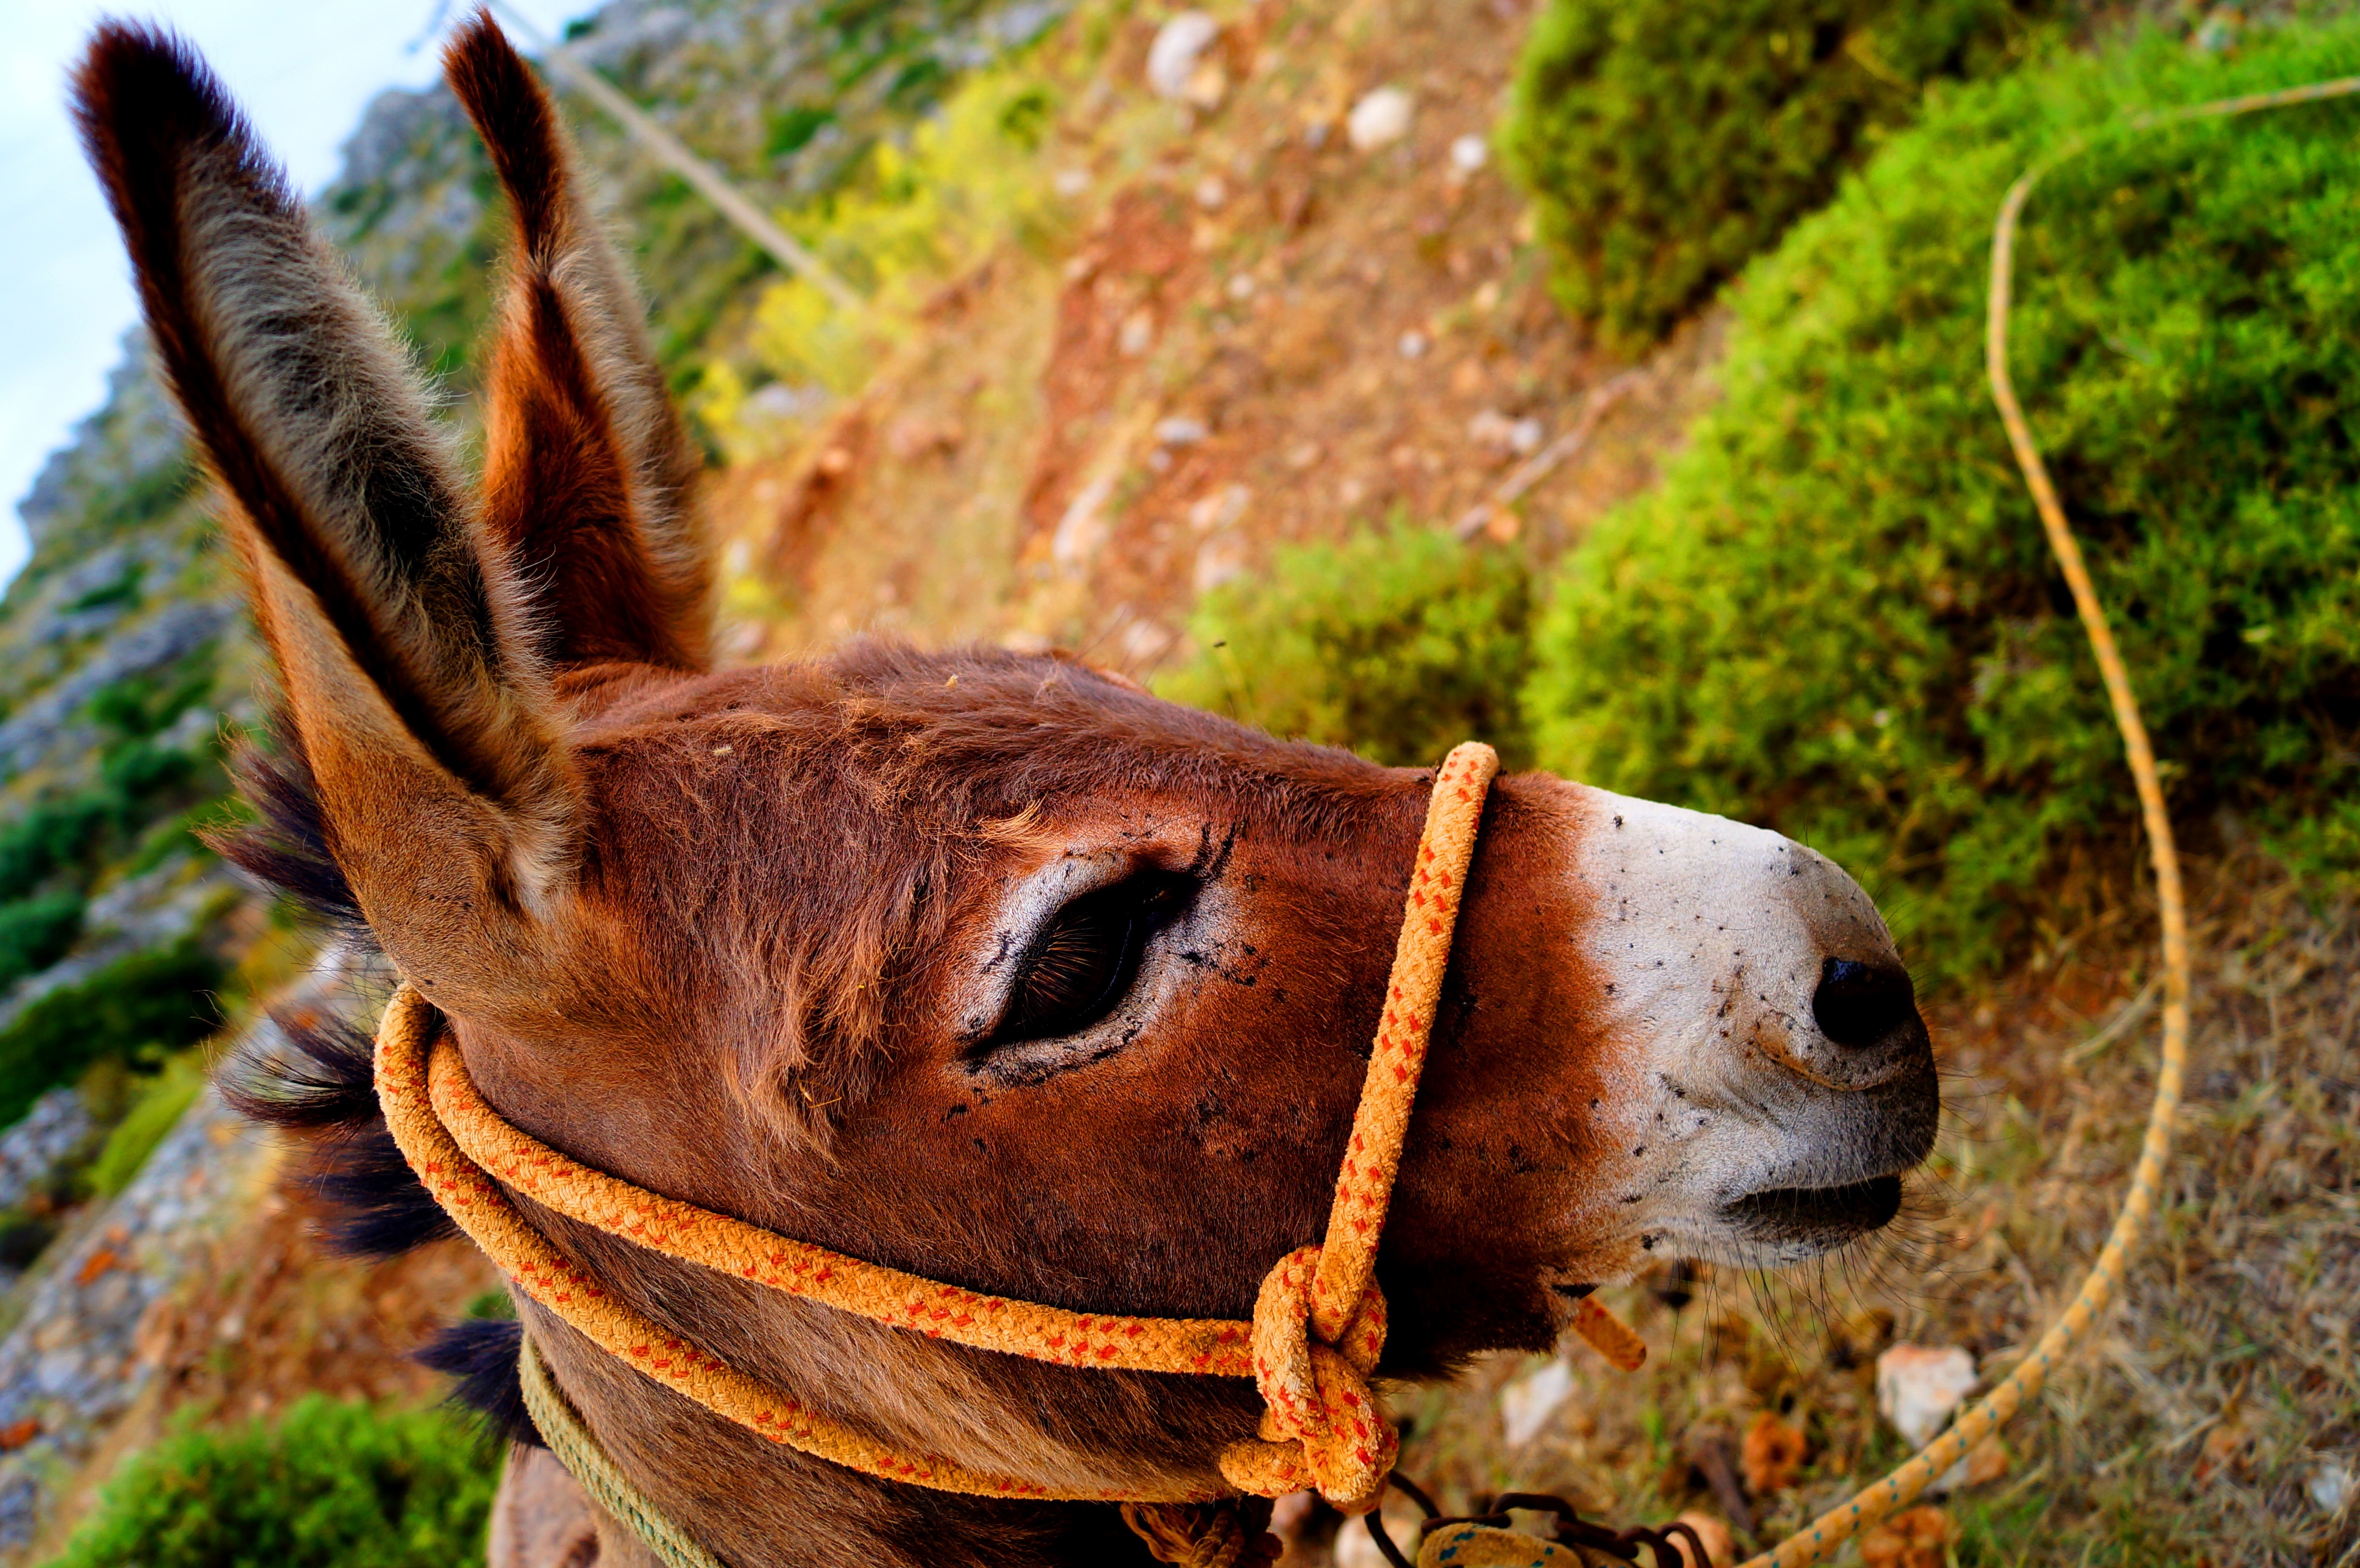
tree, nature, grass, wood, leaf, flower, wildlife, insect, autumn, peace, fauna, friend, invertebrate, close up, donkey, macro photography